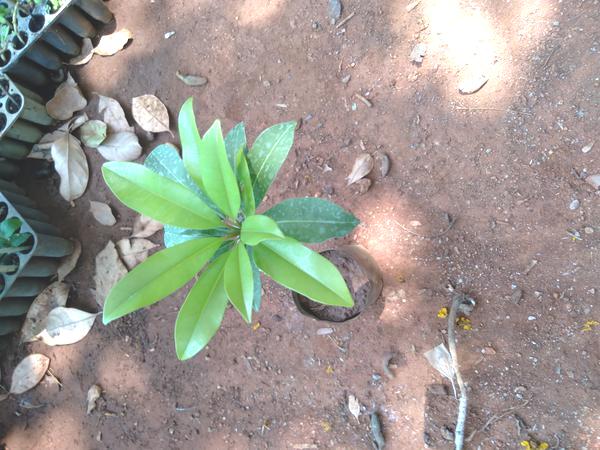
Plant: Sapota